Confederación Nacional del Trabajo

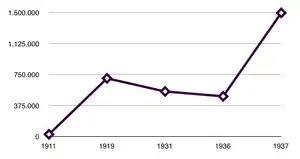
Evolution of the number of affiliates in the CNT from 1911 to 1937

After the fall of the monarchy in 1931, the CNT offered minimal support to the Second Republic. This support decreased progressively during the years between 1931 and 1933 because of constant confrontations with the republican authorities in the successive general strikes, including the 1931 Barcelona rent strike. The end of that period was marked by so-called revolutions of January and December, both of which were swiftly suppressed by the government. In those days the CNT functioned primarily in Catalonia, but was also gaining importance in other regions, such as Andalusia and Aragon (where it had a higher membership than the UGT).